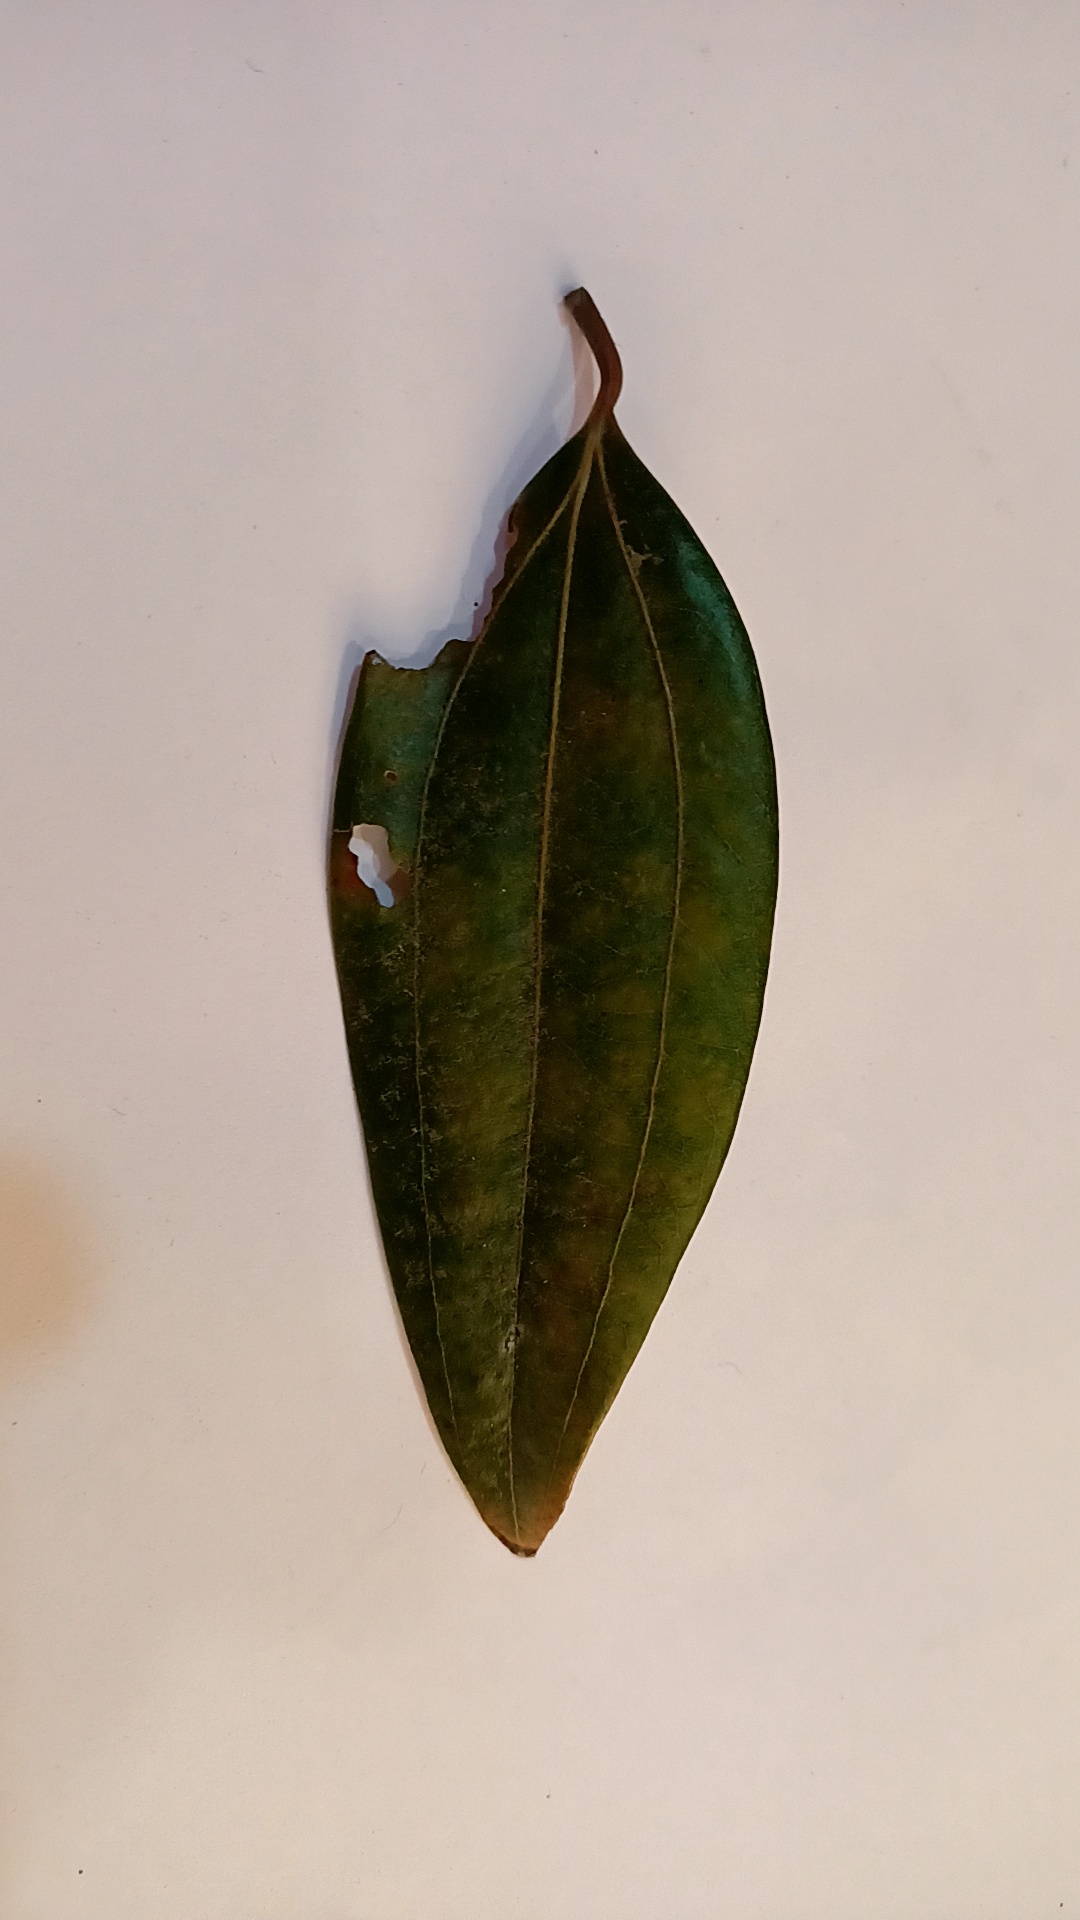
Label: Disease